Thérèse Coffey

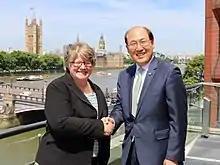
Coffey with Kitack Lim in 2017

Following the resignation of Amber Rudd in September 2019, Coffey joined the Cabinet as Secretary of State for Work and Pensions. She retained her position in Johnson's February 2020 cabinet reshuffle.